Computer facial animation

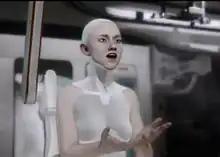
Screenshot from "Kara" animated short by Quantic Dream

Many face animation languages are used to describe the content of facial animation. They can be input to a compatible "player" software which then creates the requested actions. Face animation languages are closely related to other multimedia presentation languages such as SMIL and VRML. Due to the popularity and effectiveness of XML as a data representation mechanism, most face animation languages are XML-based. For instance, this is a sample from Virtual Human Markup Language (VHML):